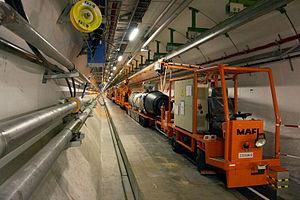
En cosmologie primordiale, l'ère hadronique est une période de l'Univers primordial qui serait située entre l'ère des quarks et l'ère leptonique. Cette période commence approximativement 10–6 secondes après le Big Bang et s'achève environ 1 seconde après celui-ci.